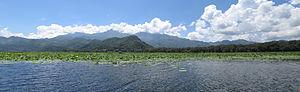
Le lac de Yojoa est un lac situé au Honduras, situé à cheval sur les départements de Comayagua, Cortés et Santa Bárbara. Il est situé à 184 km de la capitale Tegucigalpa.